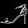
Label: Sandal